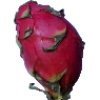
Label: Pitahaya Red 1